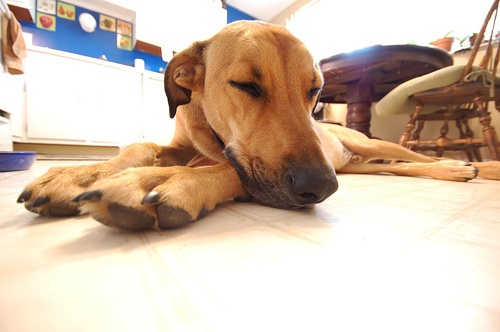
A large brown dog laying on top of a wooden floor.
this is a brown dog sitting on a floor
a dog laying on the floor next to a chair and table
A dog closes it's eyes while resting on the kitchen floor.
a dog sitting on the floor alseep.